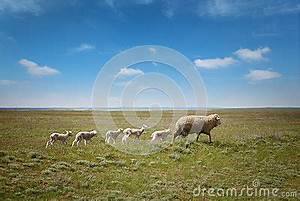
Label: pecora